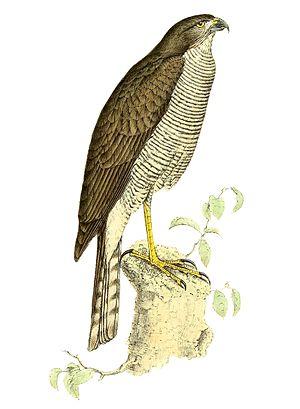
Nisus lantzii = Accipiter madagascariensis (Épervier de Madagascar), femelle adulte
Cette liste a été établie à partir d'ouvrages et d'articles des années 1990 sur l'avifaune malgache. L'avifaune de Madagascar comprend 294 espèces dont 107 endémiques, 30 espèces menacés selon la classification de L'UICN.
L'Épervier de Madagascar est une espèce de rapaces diurnes de la famille des Accipitridae.